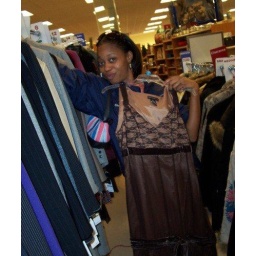
Lesson 3, silly me with brown dress in Ross